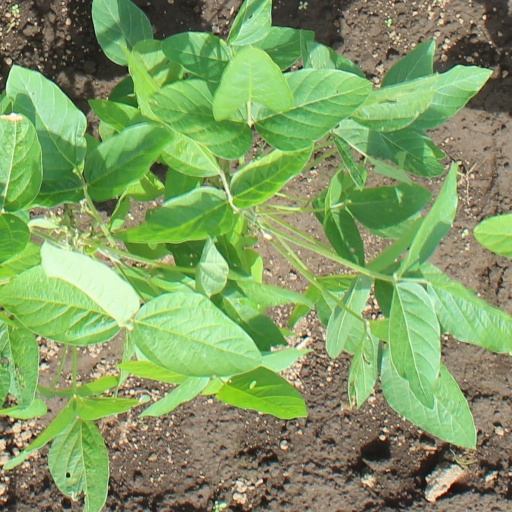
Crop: soybean